Palm Bay, Florida

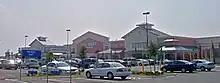
Pink Wal-Mart Supercenter built in 2005: the city uses Key West vernacular architecture.

Between 1910 and 1914, a land company known as the Indian River Catholic Colony became established at Tillman. Attempting to grow two crops a season, farmers quickly depleted the soil, and the colony failed. Those remaining built St. Joseph's Church on Miller Street, the oldest building still standing.